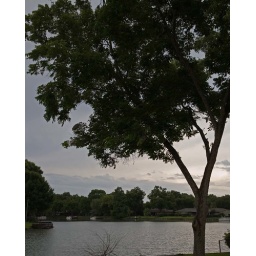
Pecan tree with lake in the background, on a stormy day.